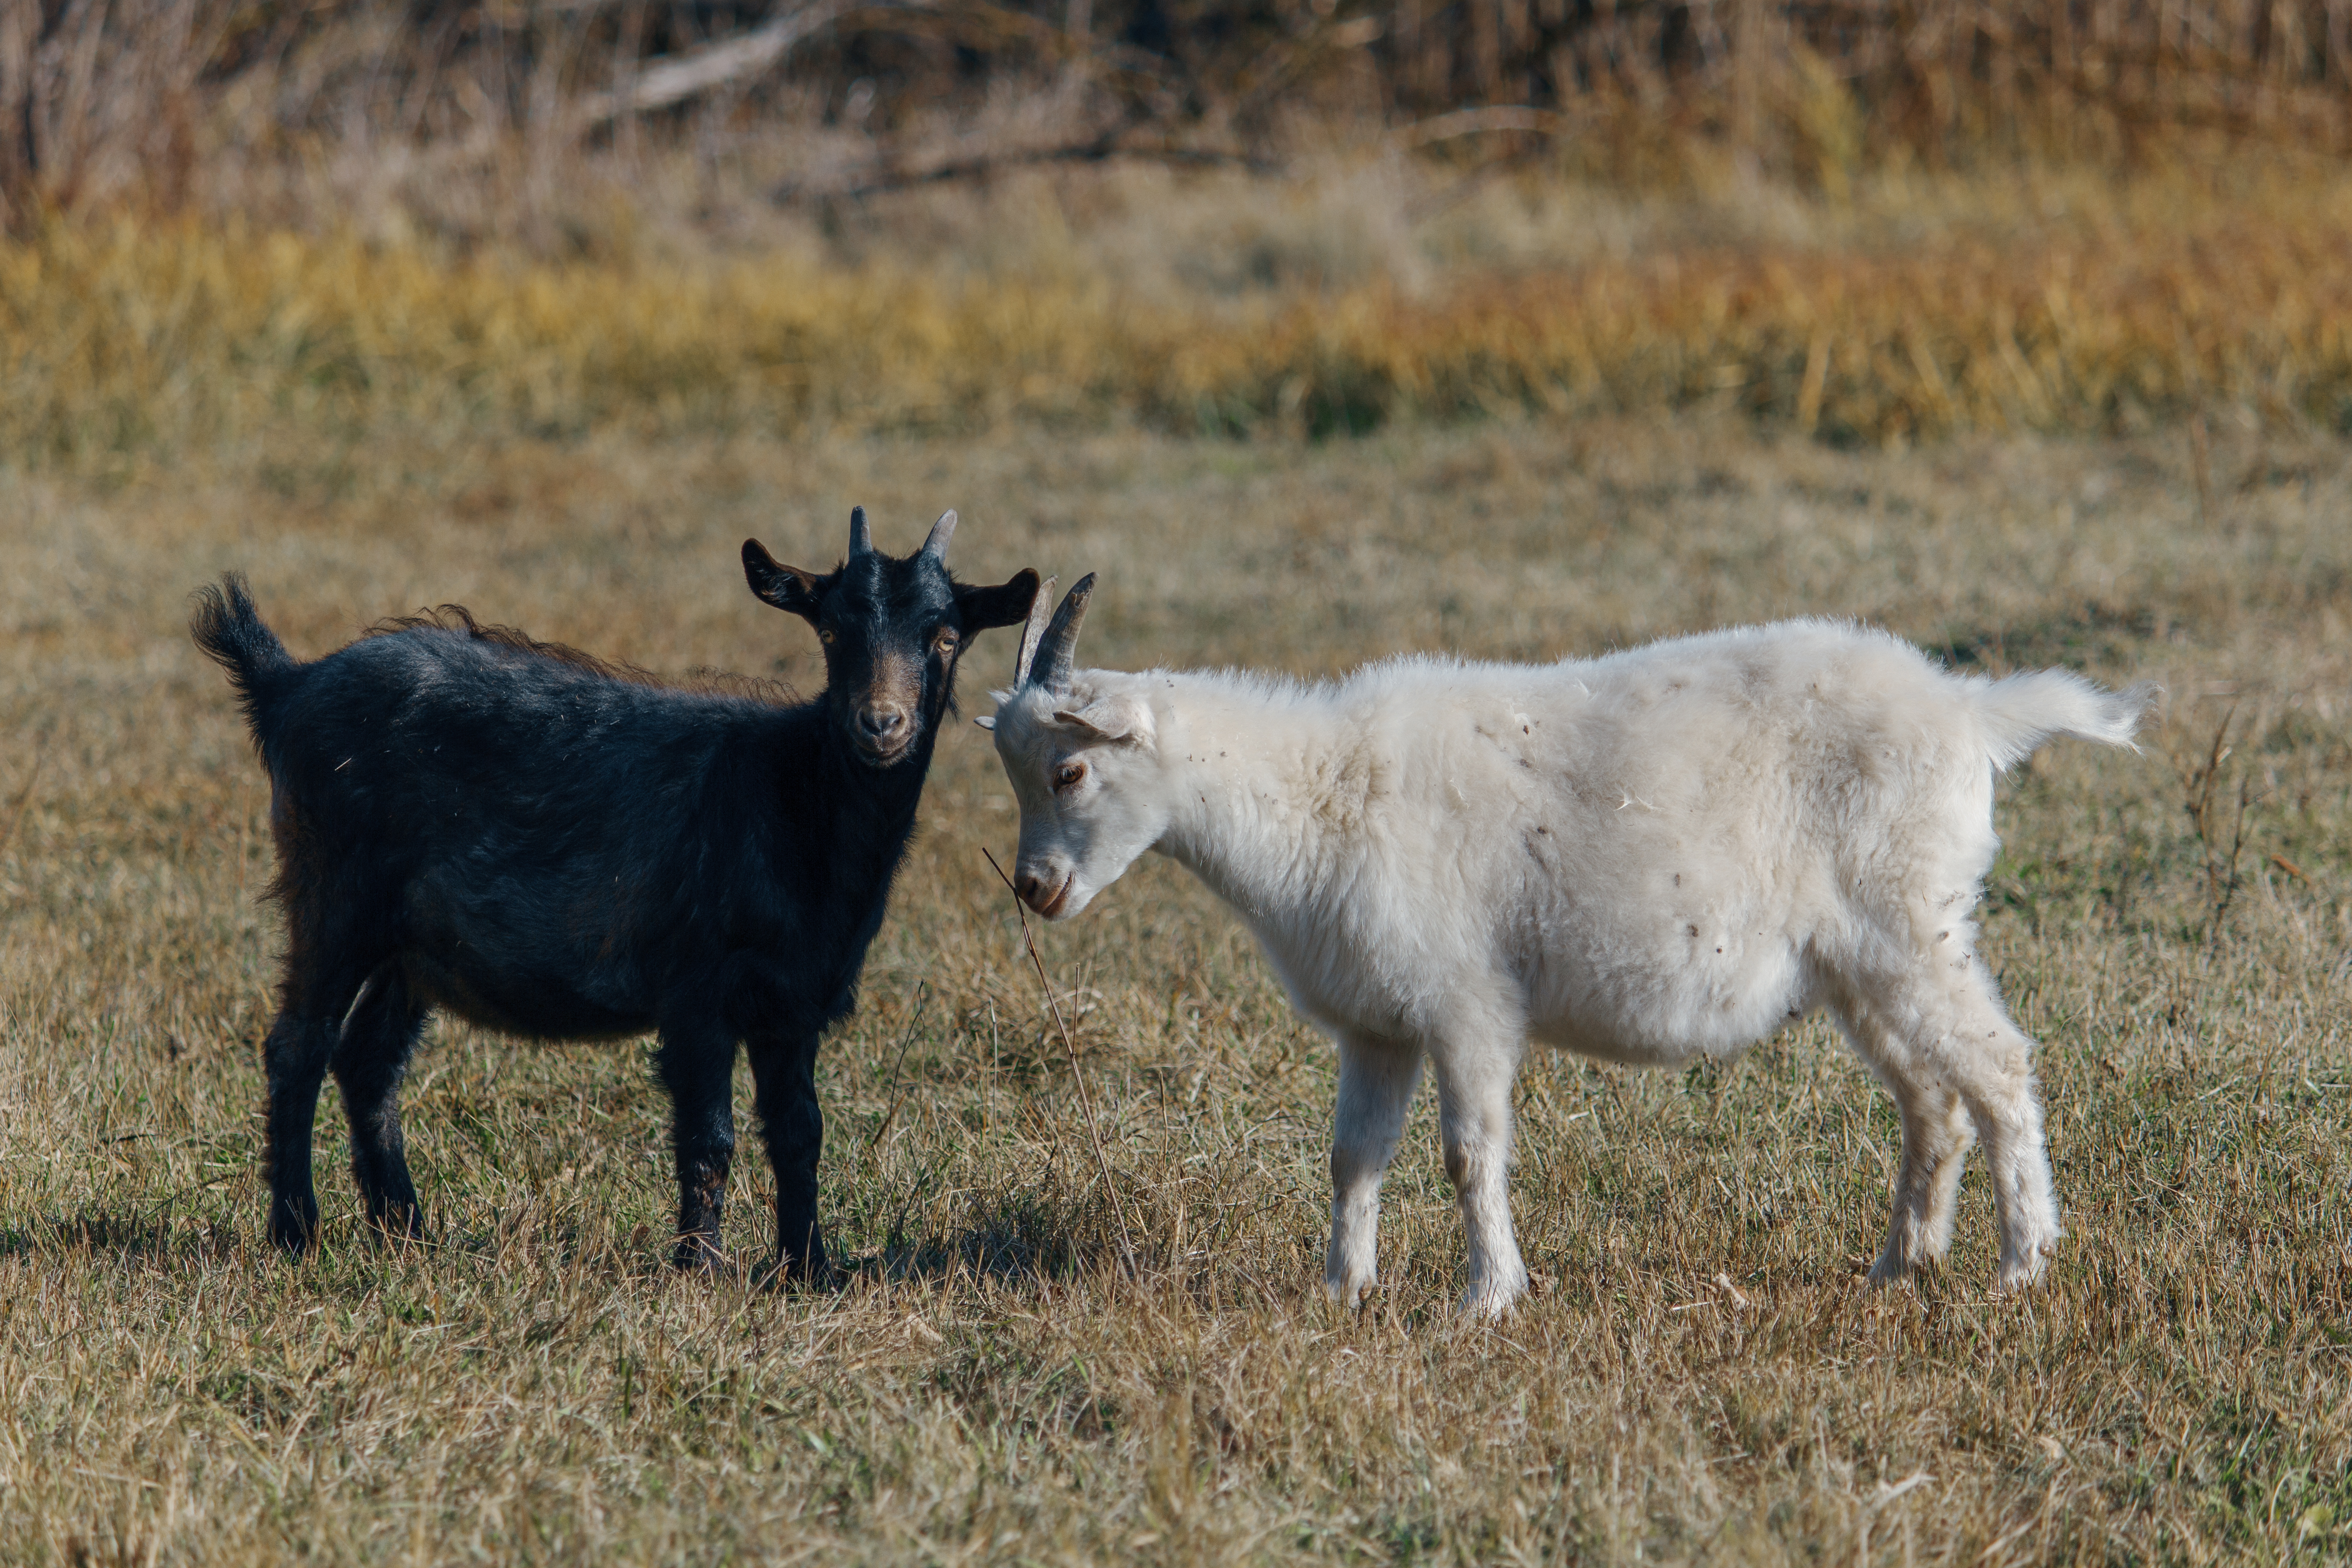
goat, kid, animal, grass, dry, autumn, goats, feral goat, fauna, cow goat family, herd, pasture, goat antelope, wildlife, livestock, grazing